Carlist Party of Euskal Herria

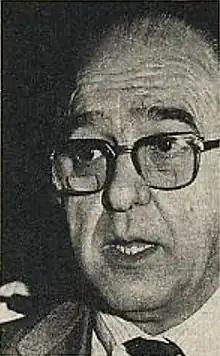
Mariano Zufia

Until 1987, the EKA had about ten councilors in the town councils of several medium-sized urban areas like Tolosa (Gipuzkoa) or Sangüesa (Navarre). In smaller rural towns, the party always supported or created diverse local platforms, like "Agrupación Electoral Puentesina" in Puente la Reina (Navarre). In the local elections of 2003, the following Navarrese carlists were elected as councilors: Gerardo Montoya (Noain), Feliciano Vélez and Aurelio Laita (Puente La Reina – Gares), J. Joaquín Urra (Artajona - Artaxoa), Federico Salcedo (Andosilla), Cruz Barandalla and Roberto Beruete (Zirauki) and Carlos García (Tabar).